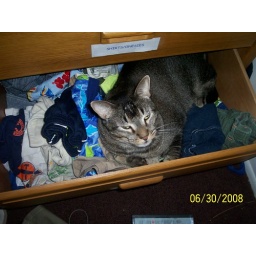
Cat sleeping in drawer